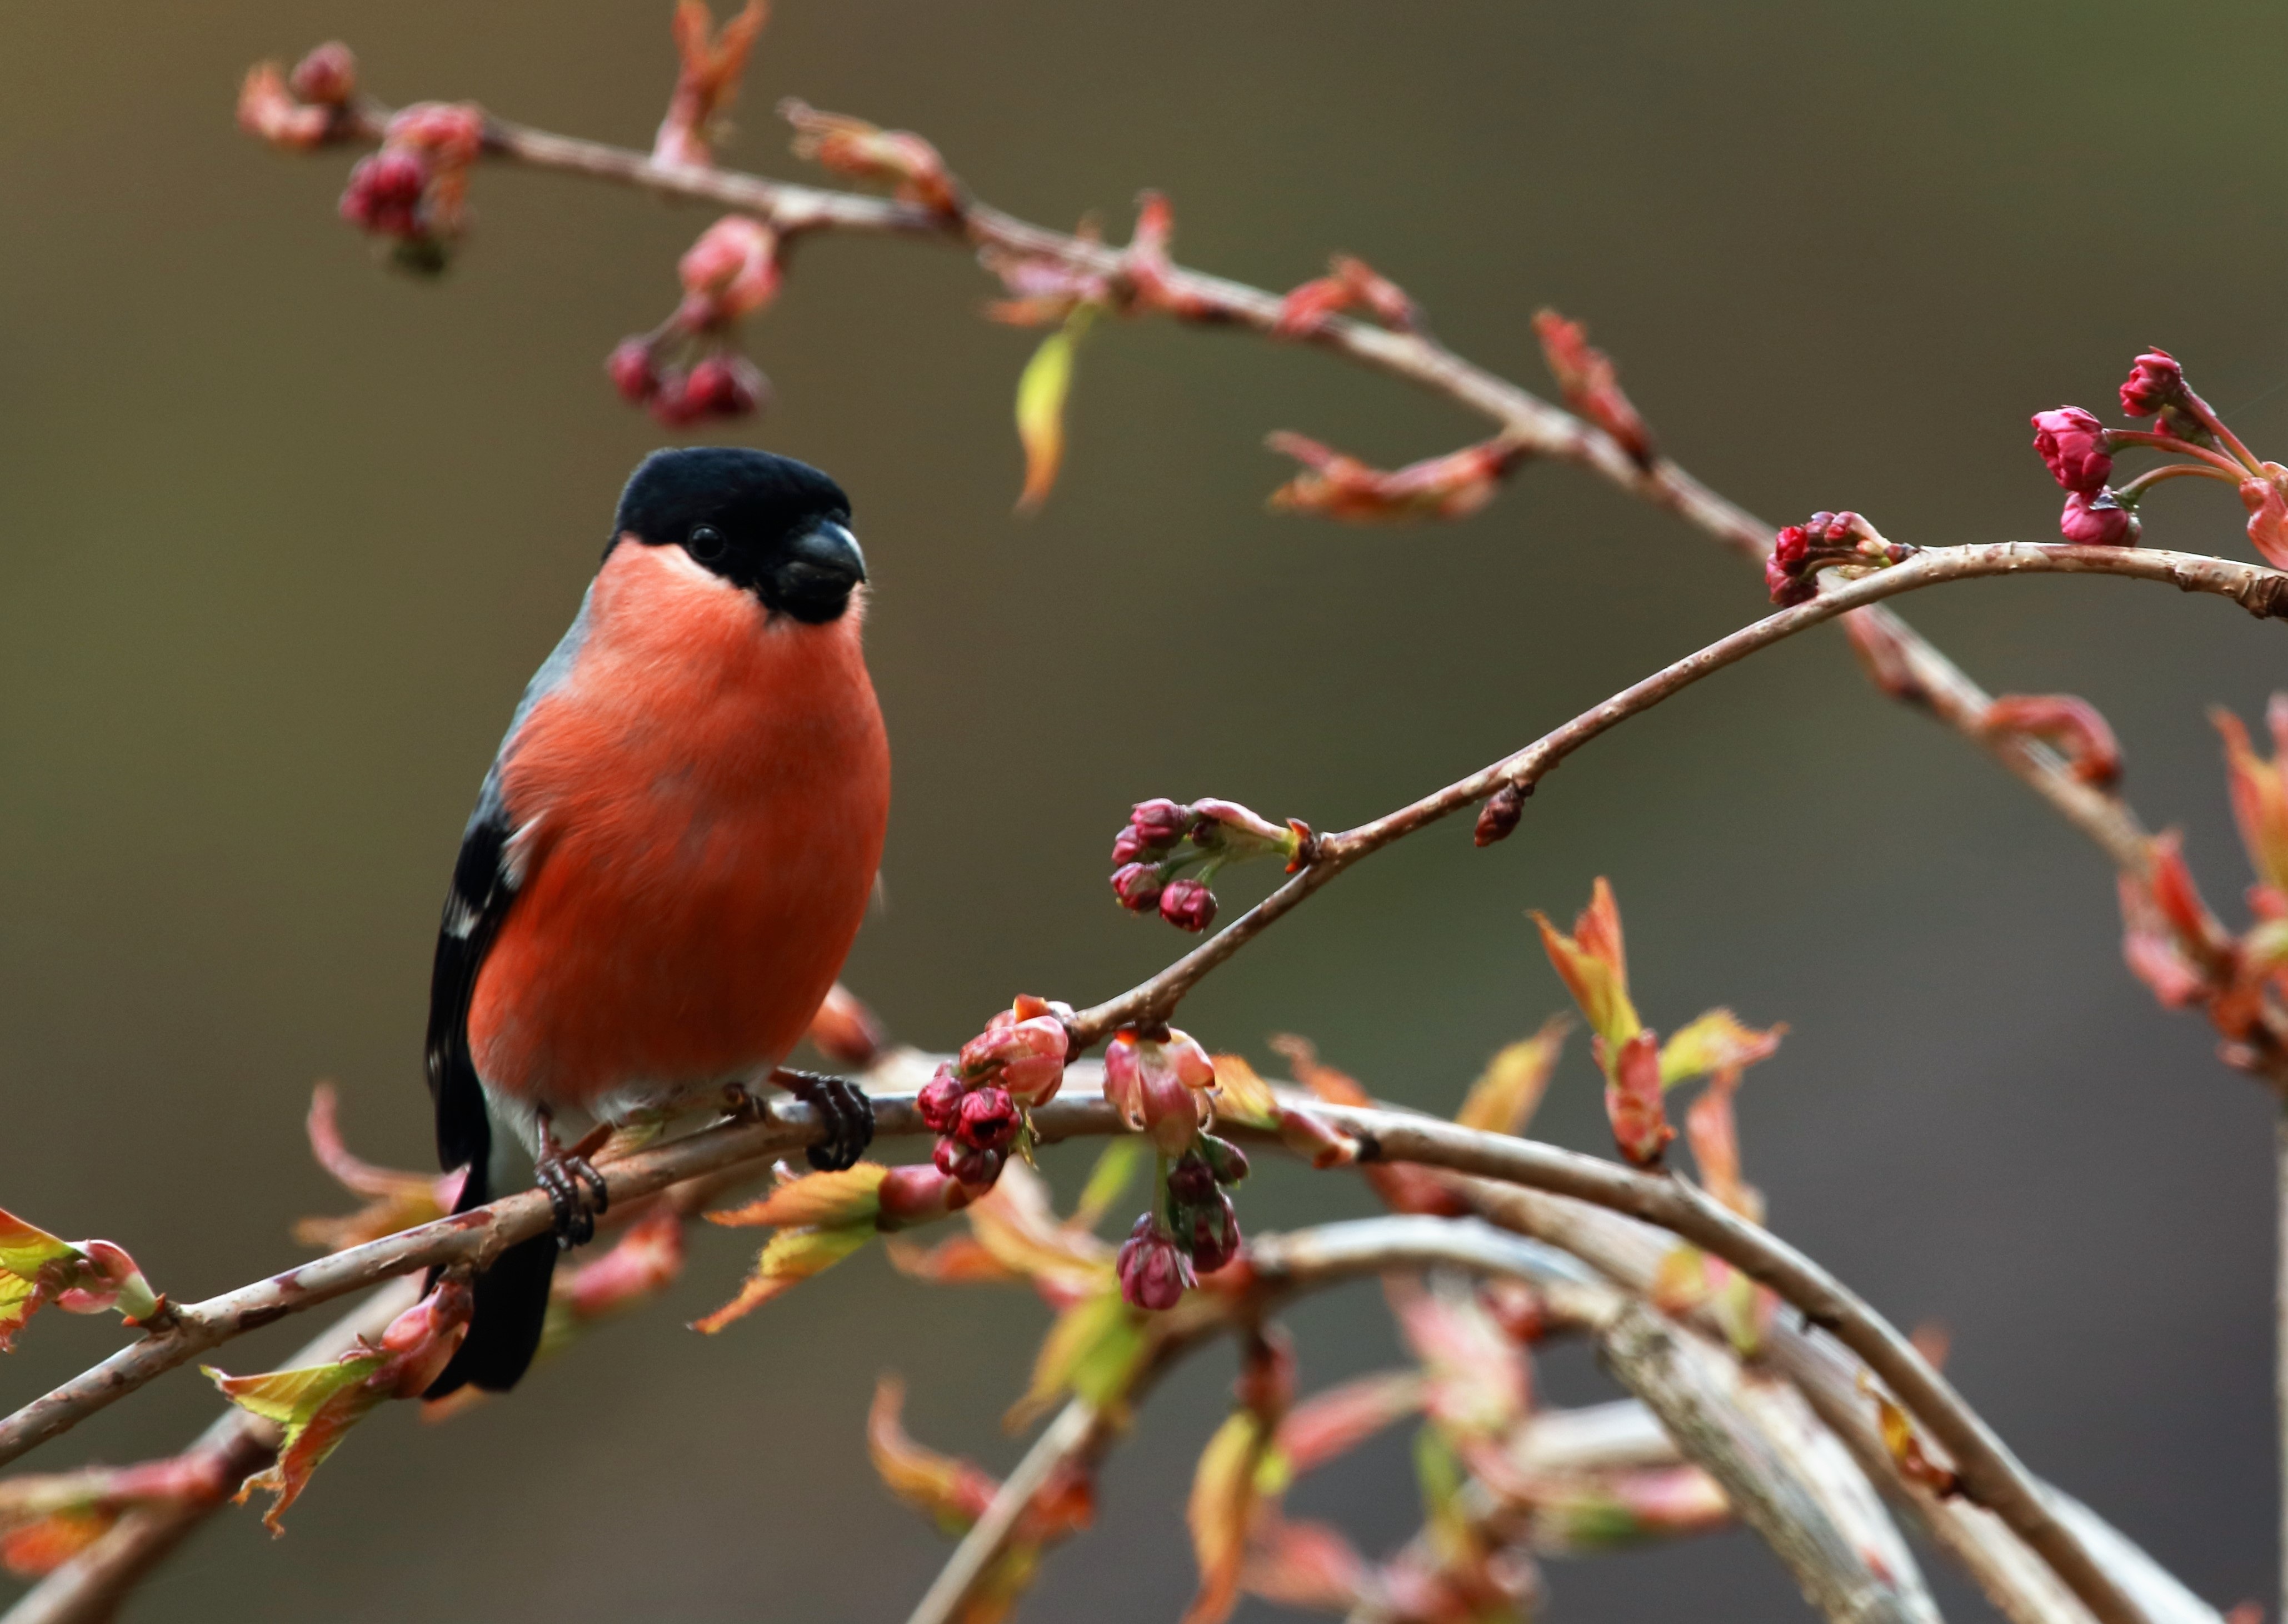
nature, branch, blossom, bird, plant, leaf, flower, wildlife, red, beak, colorful, flora, fauna, twig, plumage, feathers, vertebrate, sparrow, finch, bullfinch, macro photography, perching bird